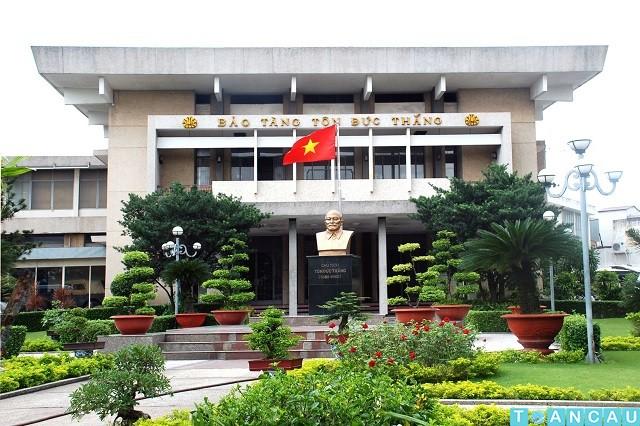
ở phía trước của bảo tàng có sự xuất hiện của một bức tượng